Hemingbrough

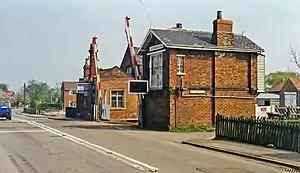
Hemingbrough station

The toponym is of uncertain origin. The place is mentioned in the Knýtlinga saga, and the name may be the "burh" of a Viking named "Hemingr". Alternative explanations are that it was the burh of the followers of a man called Hema, or the burh by the fish-weir (Old English "hemming").